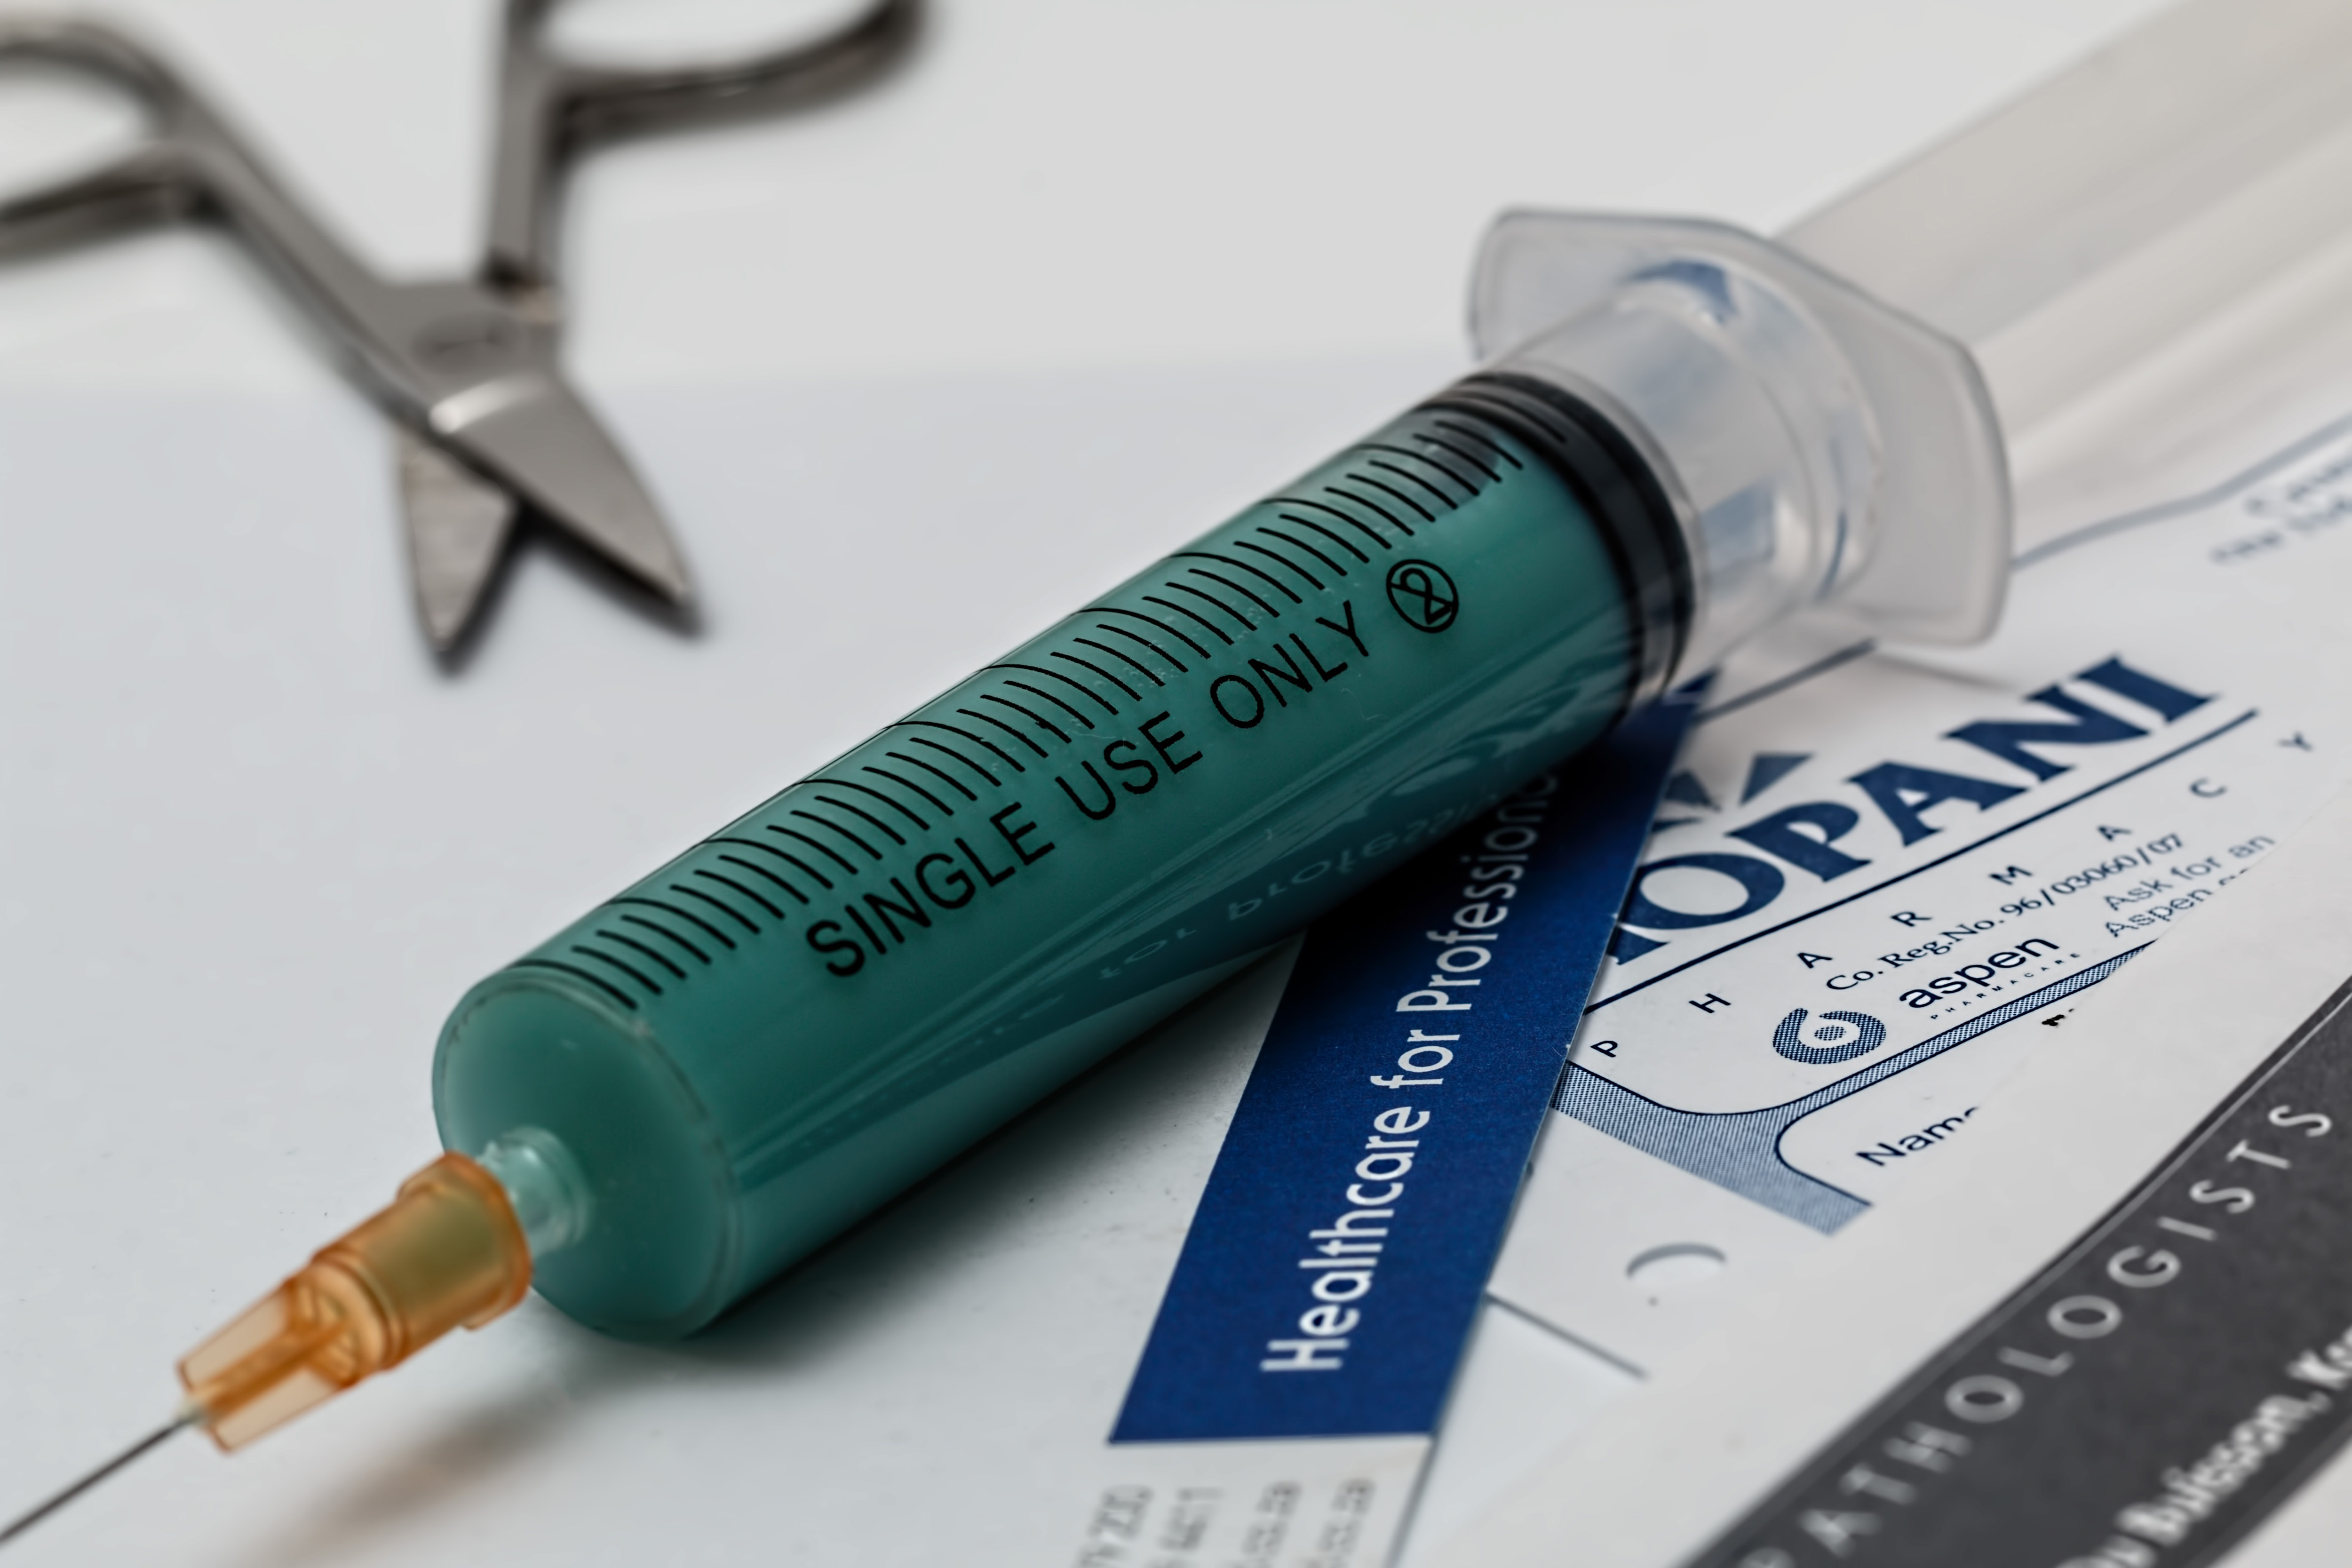
medical equipment, medical, Hypodermic needle, service, soldering iron